Rosewood

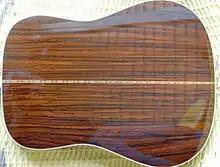
Back of guitar made with East Indian rosewood ("Dalbergia latifolia")

All rosewoods are strong and heavy, taking an excellent polish, being suitable for guitars (the fretboards on electric and acoustic guitars often being made of rosewood), marimbas, recorders, turnery (billiard cues, fountain pens, black pieces in chess sets, etc.), handles, furniture, and luxury flooring, etc.